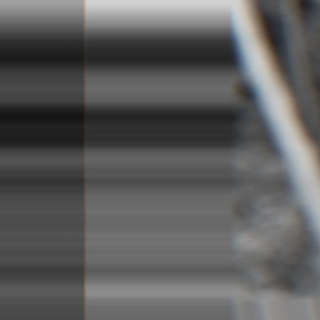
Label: sugarcane_bacterial_blight